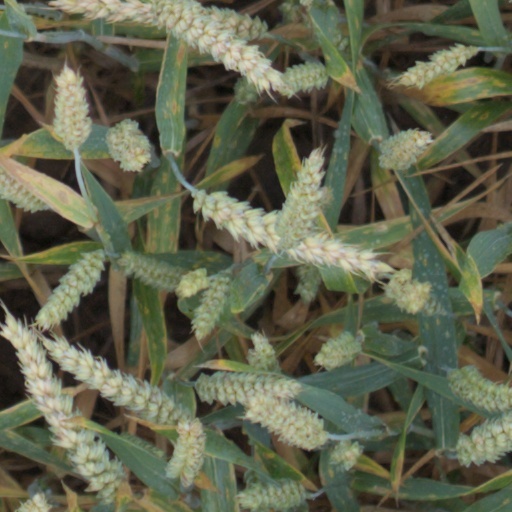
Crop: wheat